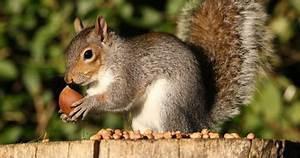
squirrel